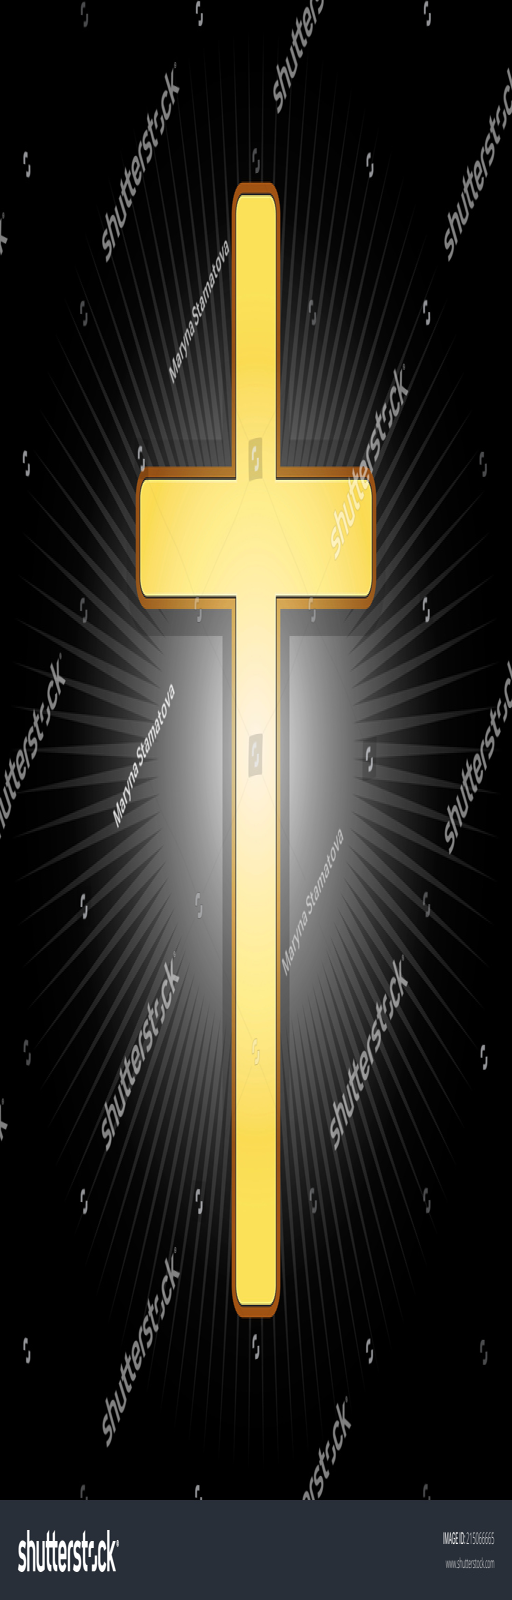
golden cross , symbol of the faith on a black glowing background .